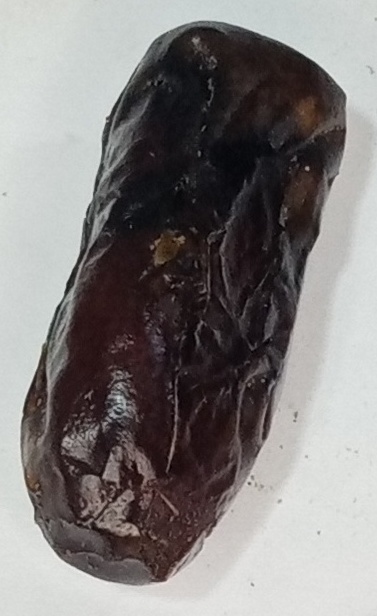
Variety: gajar
Size: medium
Grade: grade-1